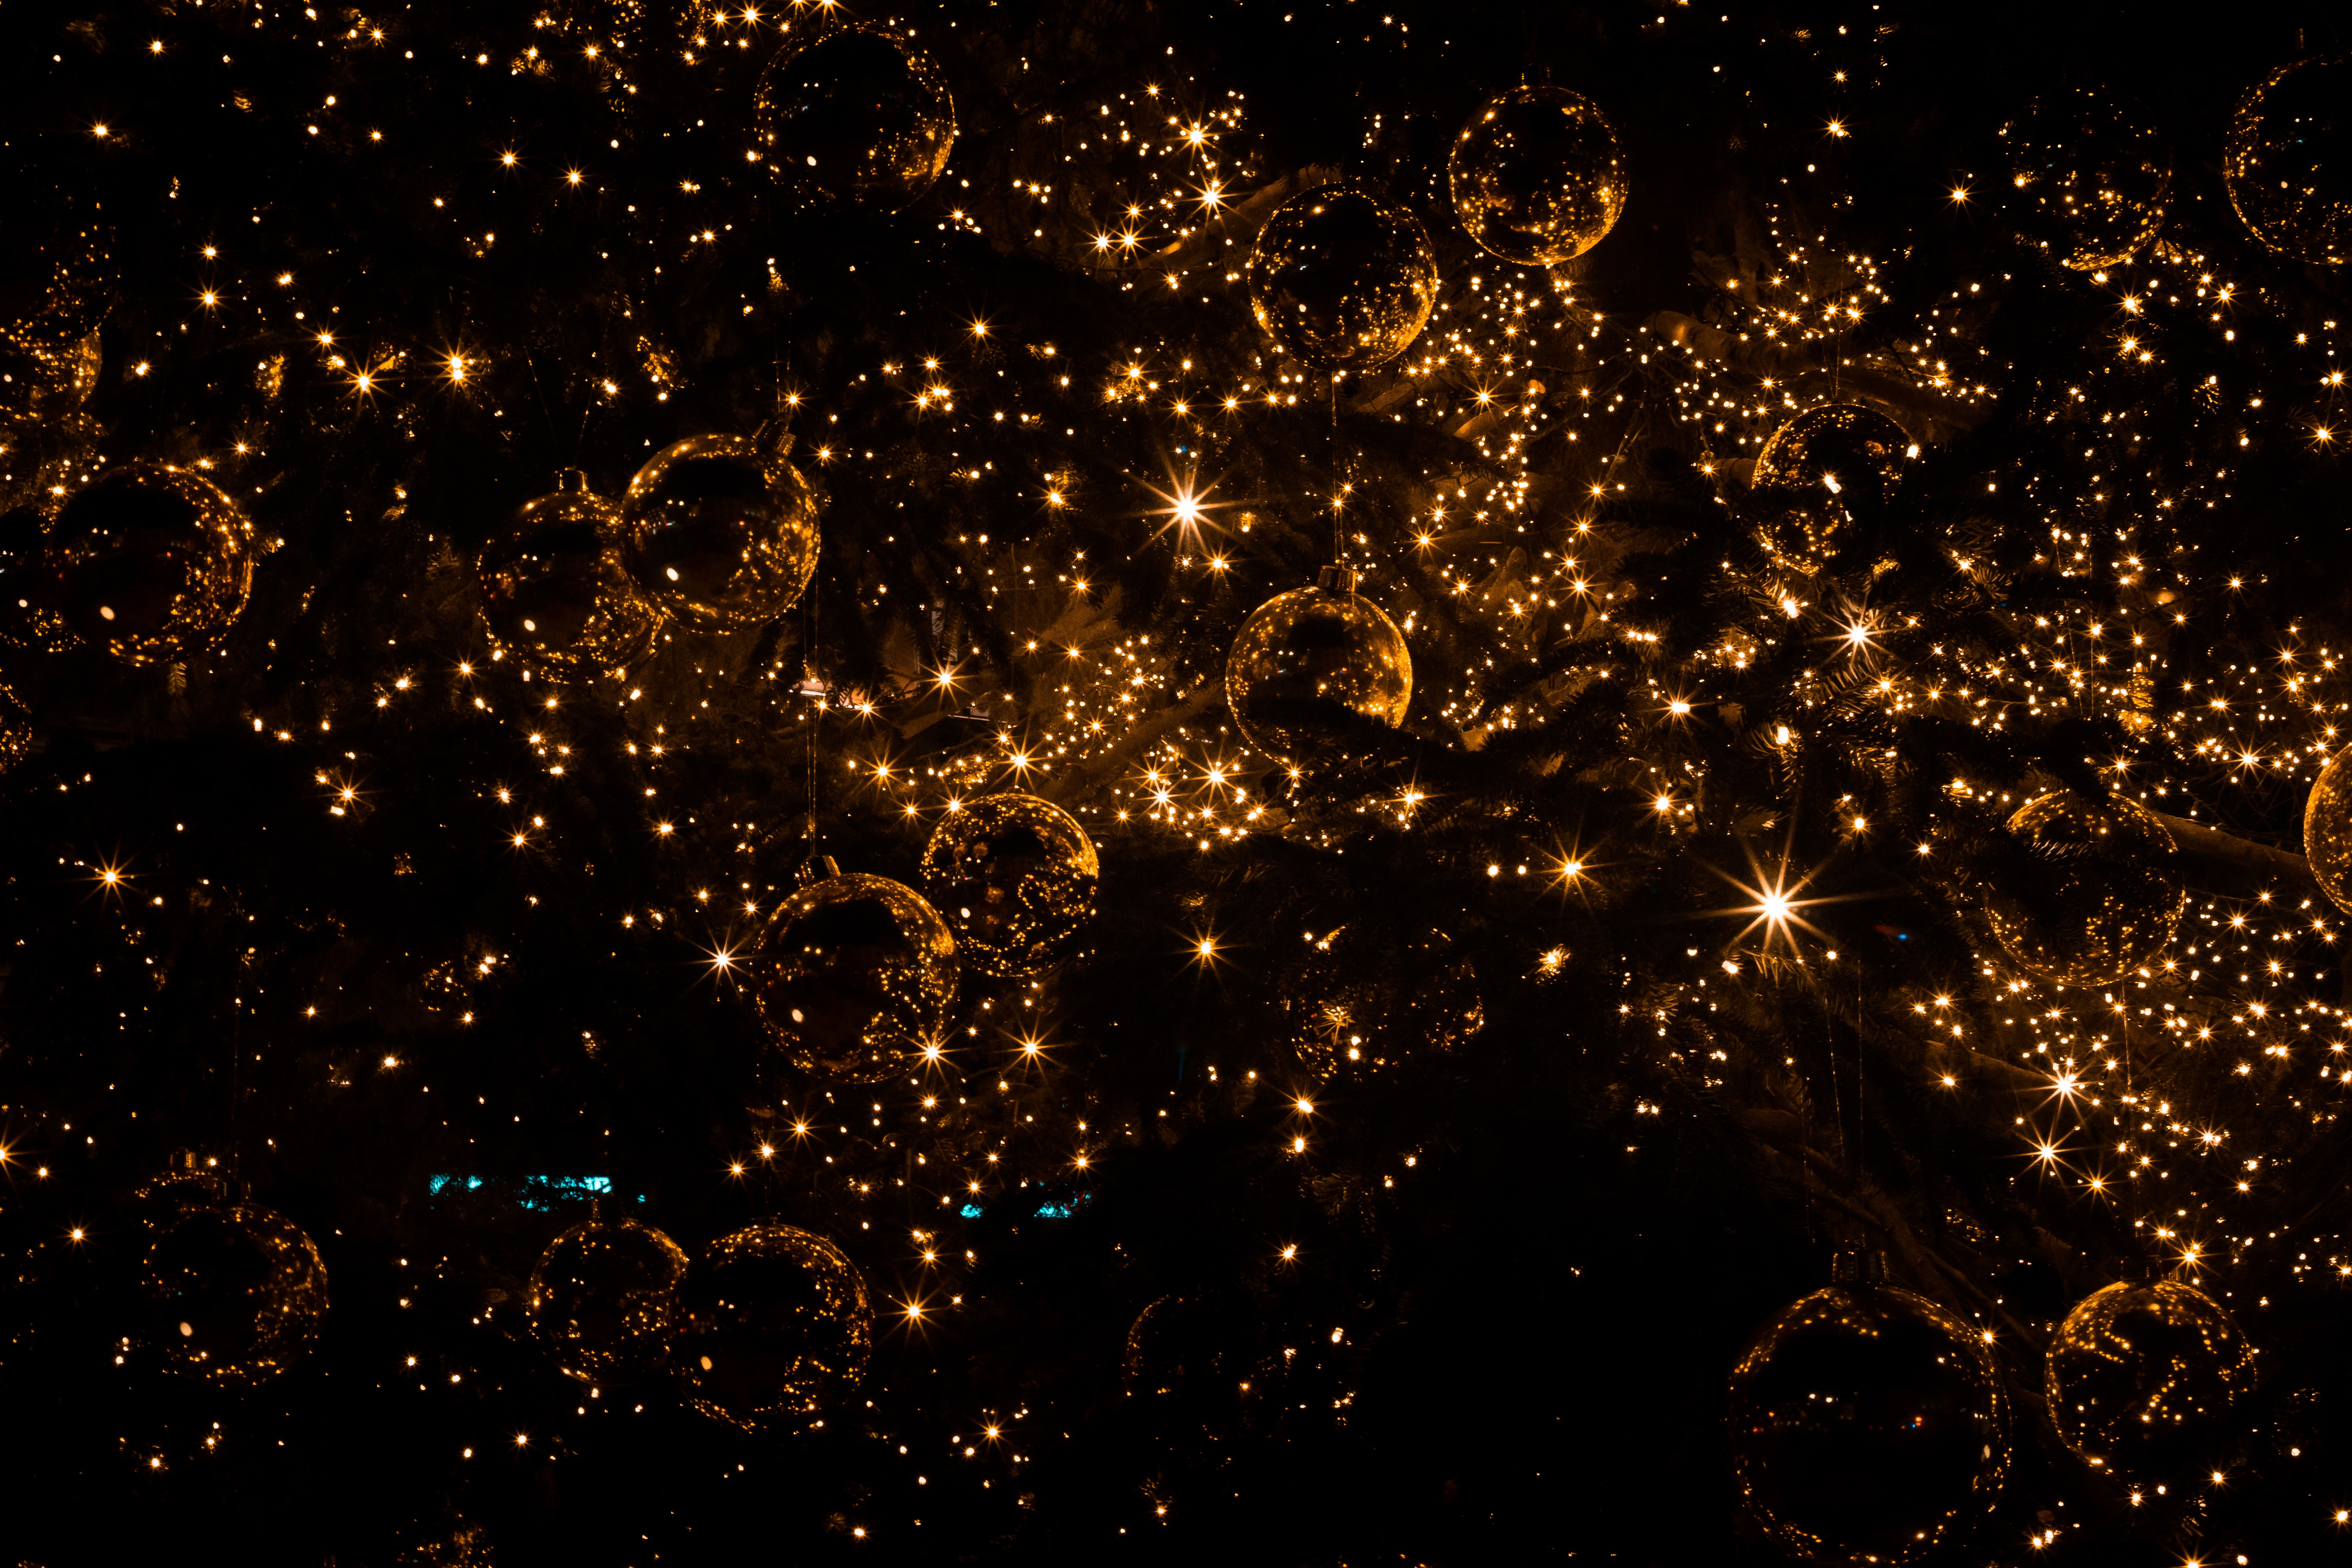
water, sky, lighting, darkness, space, atmosphere, night, astronomical object, universe, midnight, world, outer space